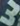
Number: 3